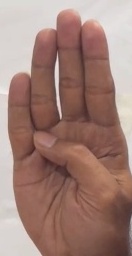
ASL sign: B